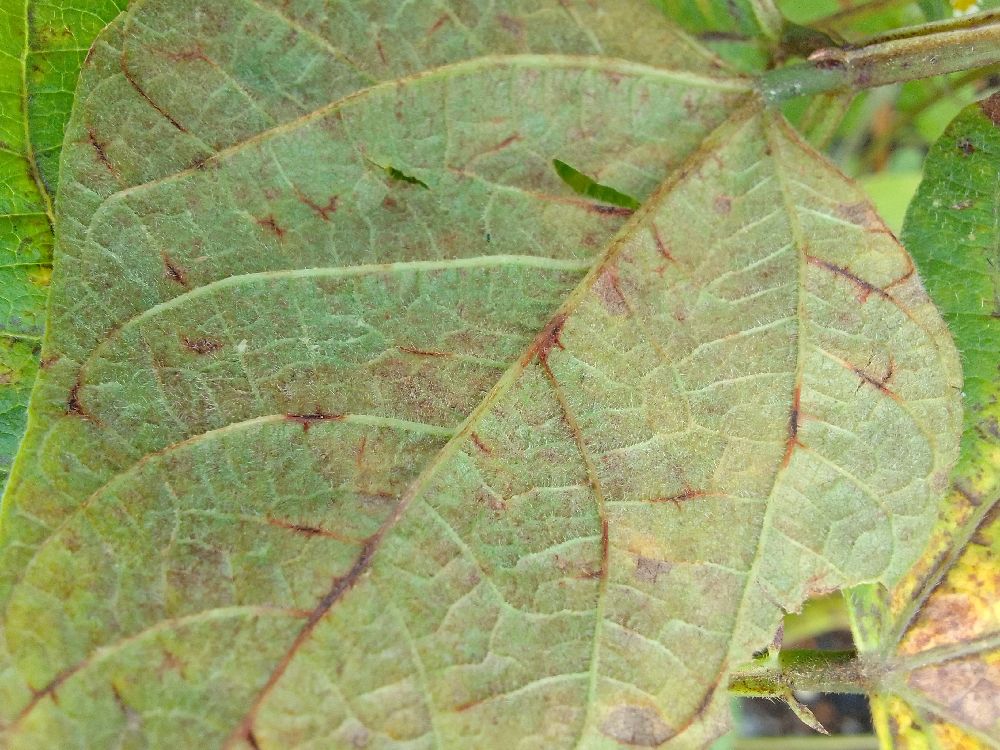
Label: anthracnose